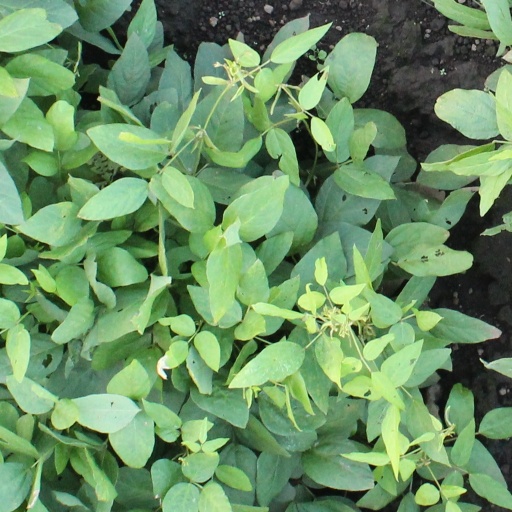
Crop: soybean